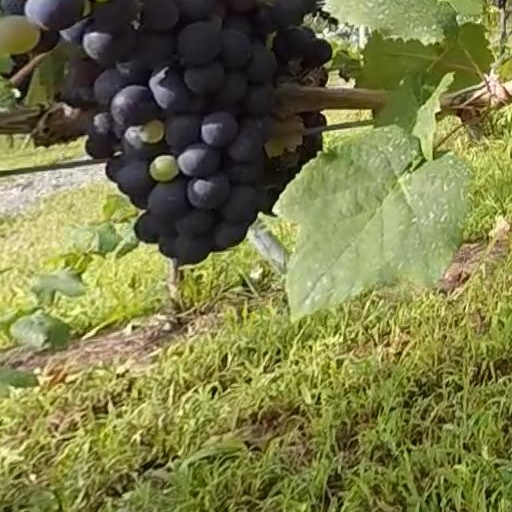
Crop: grape